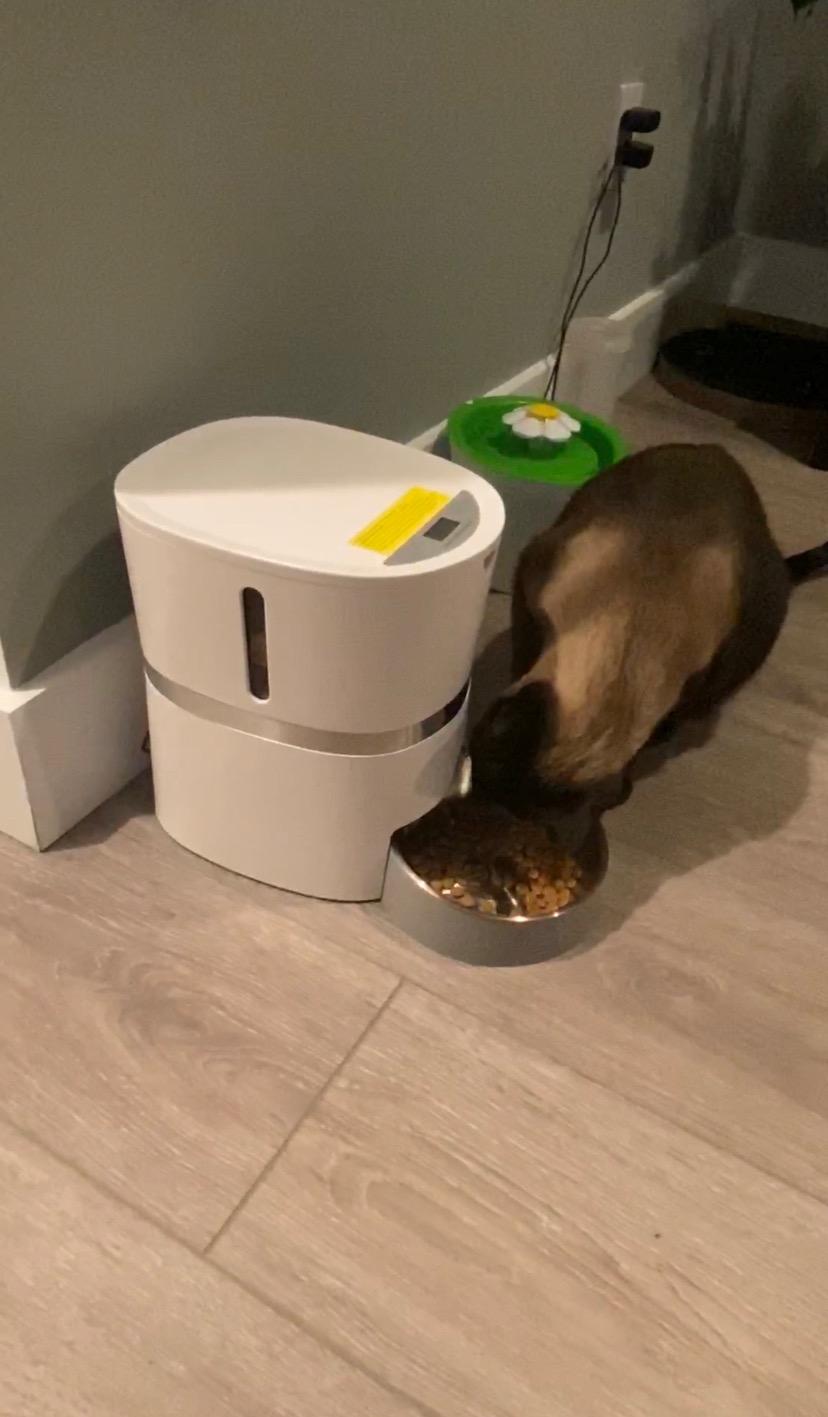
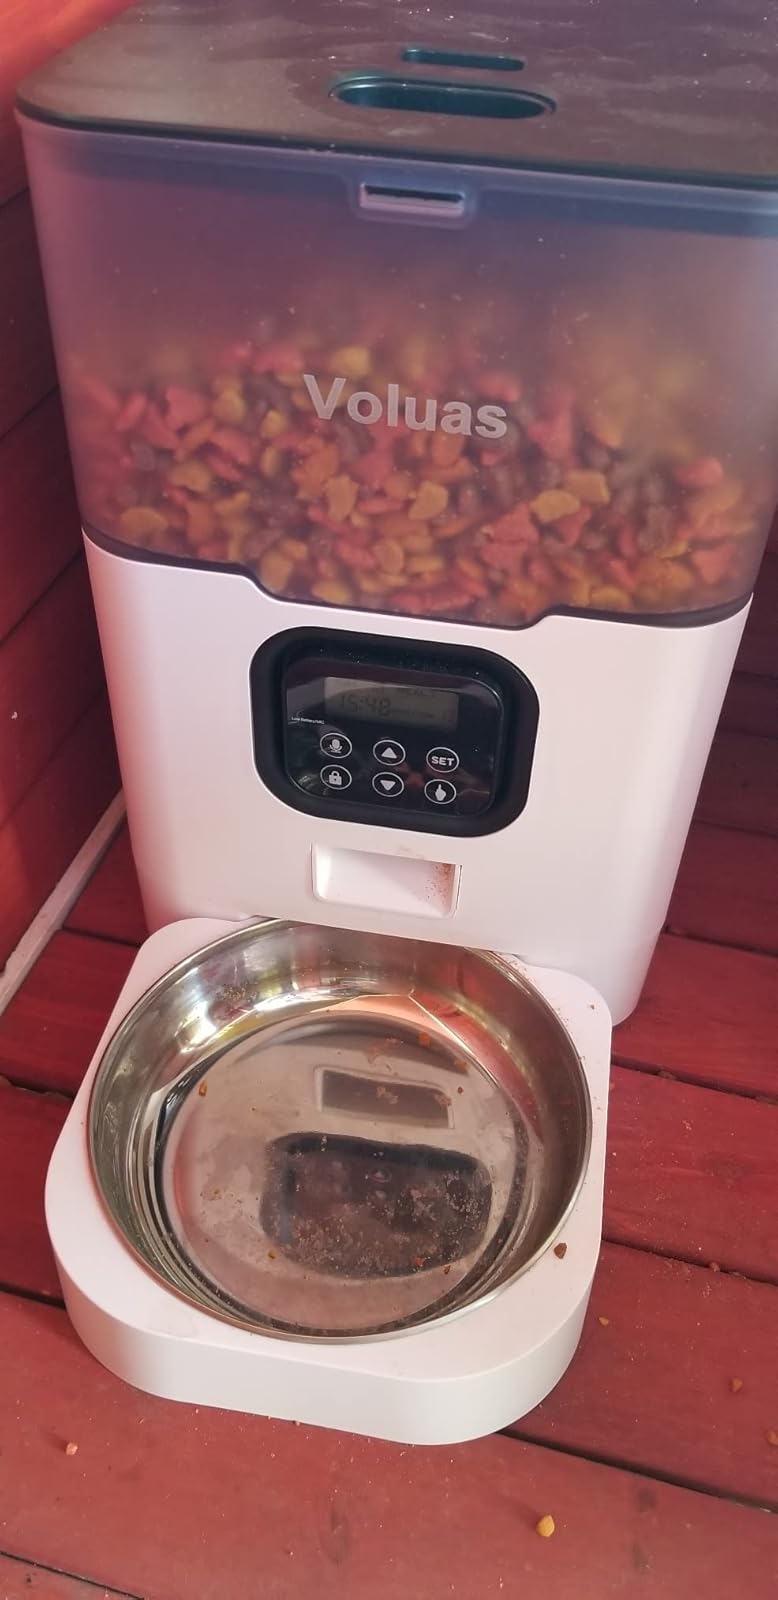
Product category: items_feeder
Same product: no